Jordan Tripp

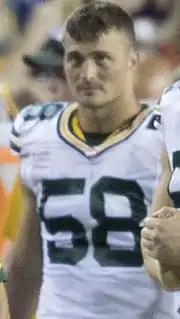
Tripp with the Packers in 2017

On December 14, 2016, Tripp was signed by the Green Bay Packers.